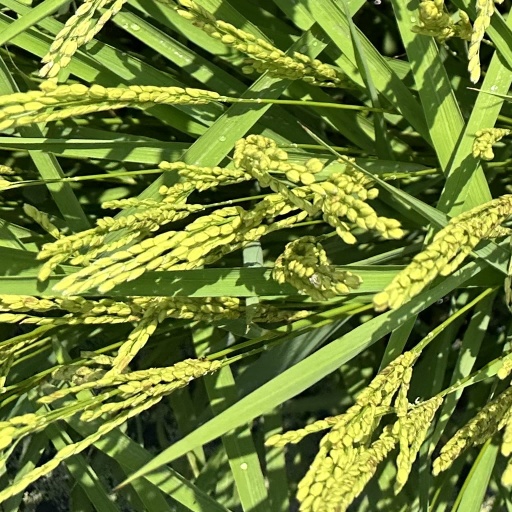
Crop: rice